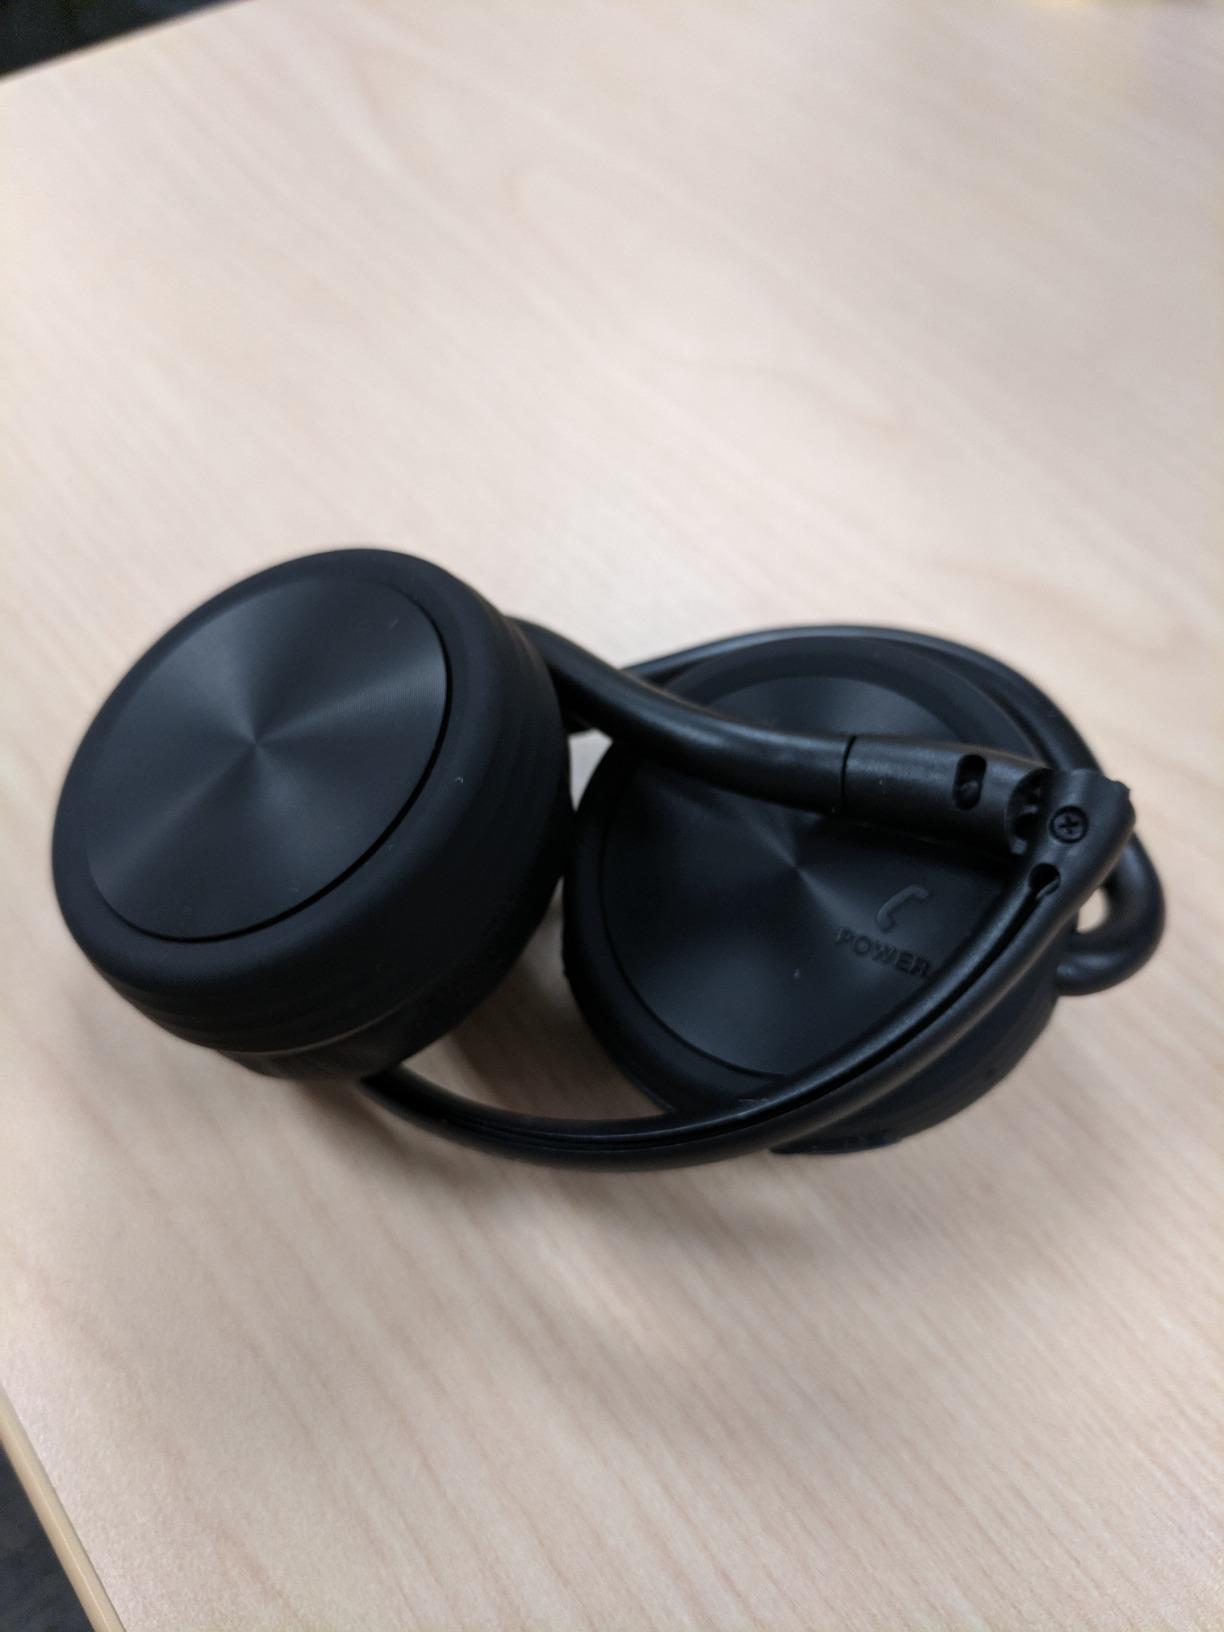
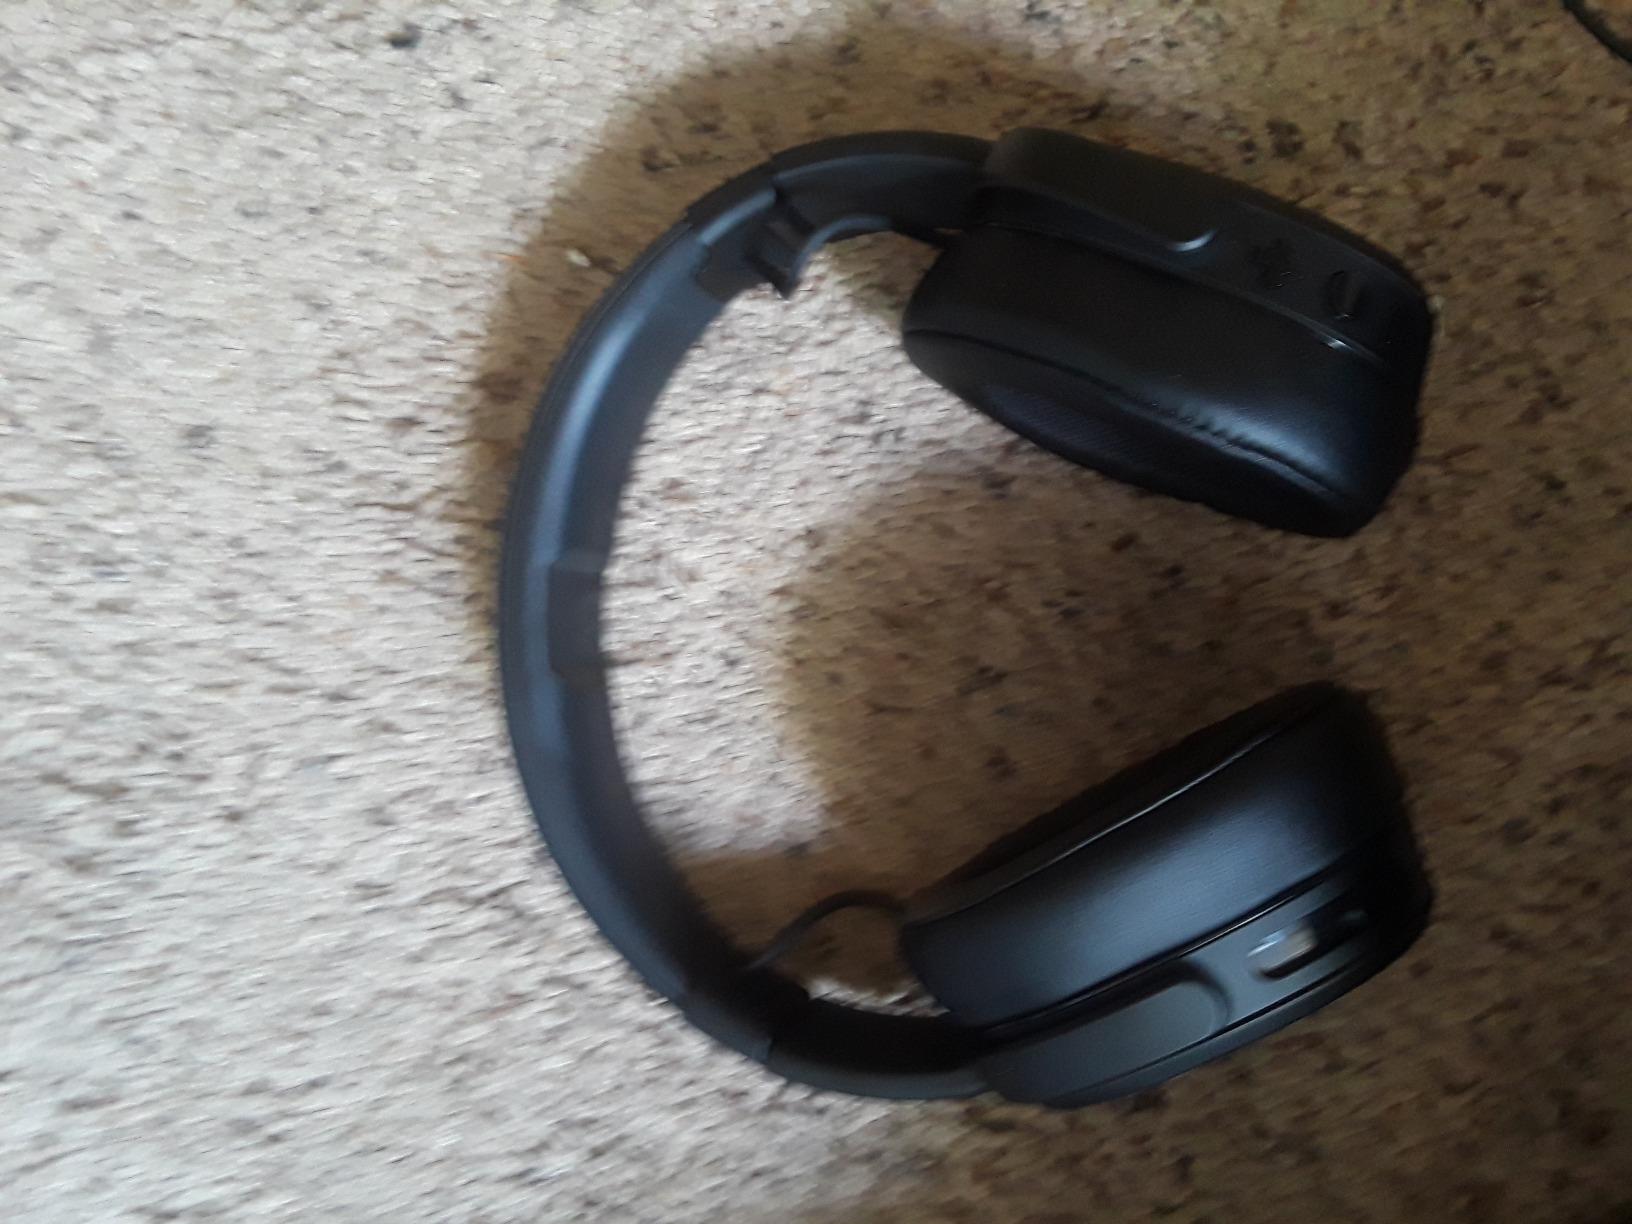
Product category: headphones
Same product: no